Filyos River

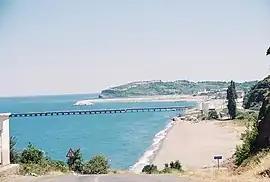
Filyos Bay, Zonguldak, Turkey

The longest branch of the Filyos is formed near Karabük by several tributaries. It flows to the west through a deep canyon past Yenice. Just north of Devrek, it is joined by major branches flowing from the south and southwest, and then flows north past Beycuma and Çaycuma to reach the Black Sea. The mouth of the river is just east of the modern town of Filyos, in Zonguldak Province.